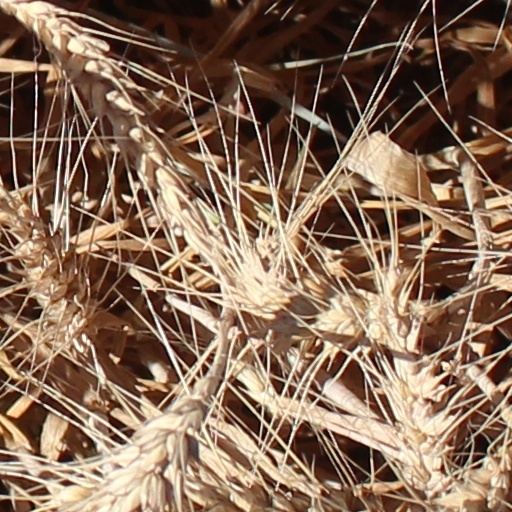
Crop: wheat